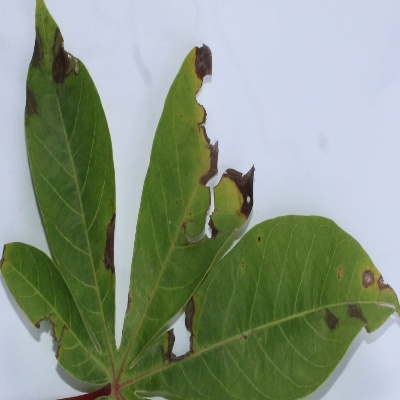
Crop: Cassava
Condition: brown spot